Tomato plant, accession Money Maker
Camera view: bottom (45 deg); turntable rotation: 270 degrees
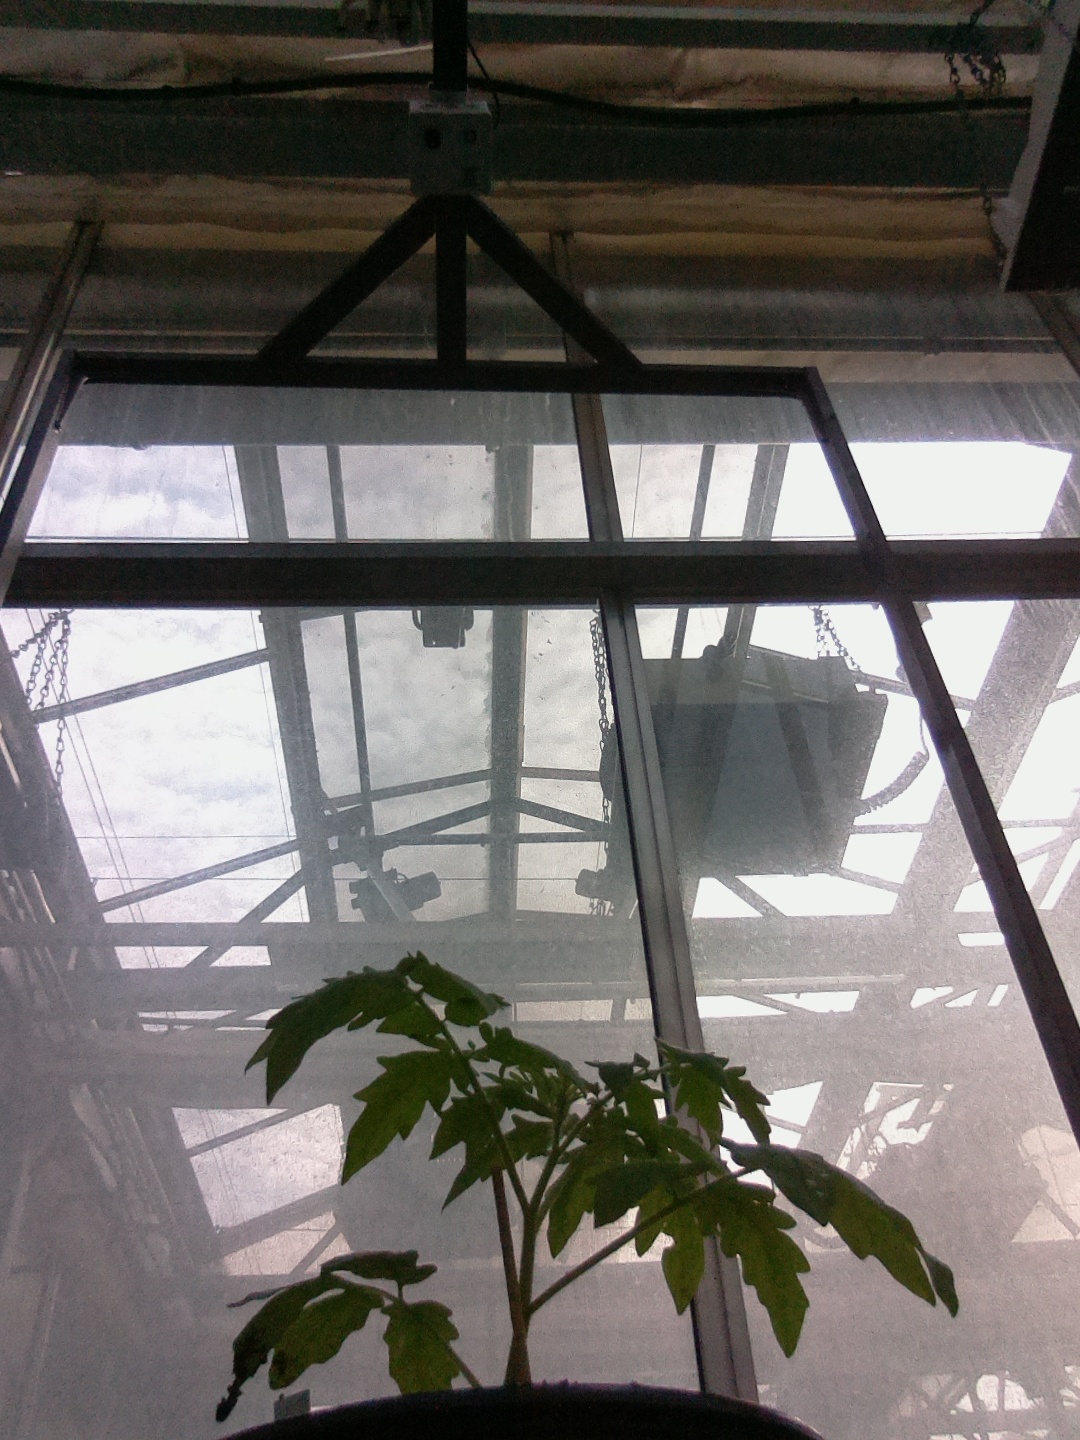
BBCH growth stage 13: 6 of true leaves visible